Tyler Brûlé

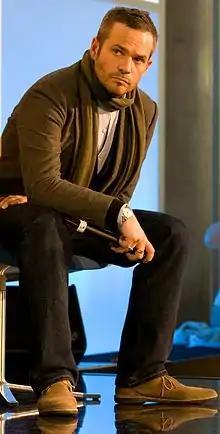

Jayson Tyler Brûlé (born November 25, 1968) is a Canadian journalist, entrepreneur, and magazine publisher. He is the editorial director of "Monocle".